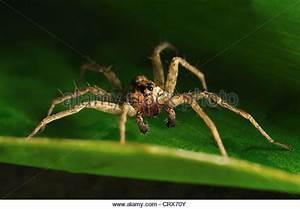
spider